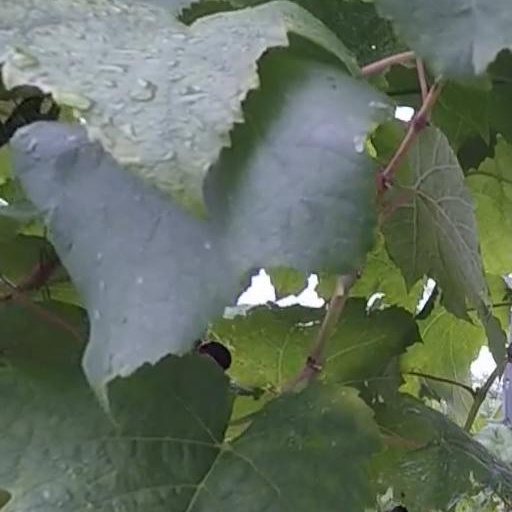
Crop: grape